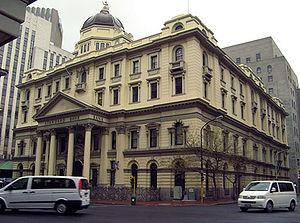
Standard Bank Group Limited est une importante banque sud-africaine présente dans 38 pays dont 18 en Afrique. Son siège se situe à Johannesburg.